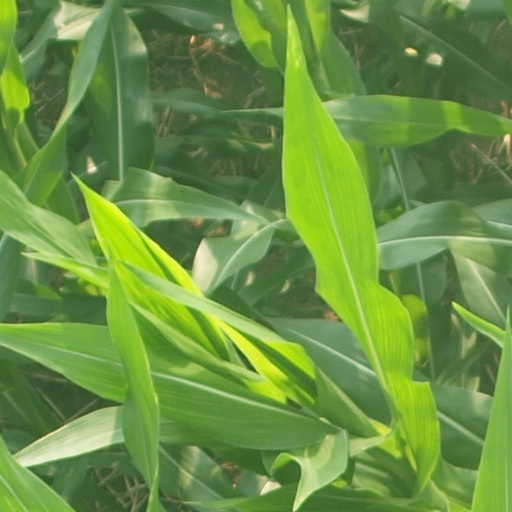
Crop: maize; corn